Assaf Kidron

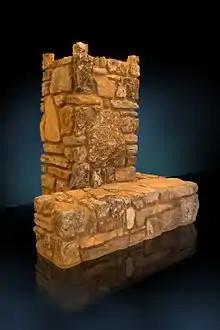
Model of the Sacrificial Altar from the Temple Institute Museum

Assaf Kidron (born February 12, 1976) is an Israeli sculptor who works mainly with stone. His creations enhance memorial and religious sites throughout Israel.